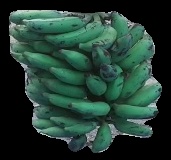
Variety: elakki-bale
Grade: grade3